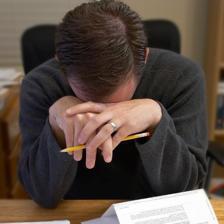
Image emotion (VAD): valence: -0.2, arousal: 0.0, dominance: -0.2
Candidate emotion words:
rattled — valence: -0.292, arousal: 0.282, dominance: -0.34
cold — valence: -0.204, arousal: 0.076, dominance: -0.304
dismayed — valence: -0.67, arousal: 0.47, dominance: -0.222
shocked — valence: -0.416, arousal: 0.546, dominance: -0.25
Best matching emotion: rattled